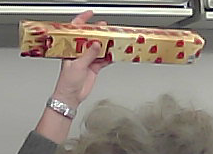
Product: toblerone_white